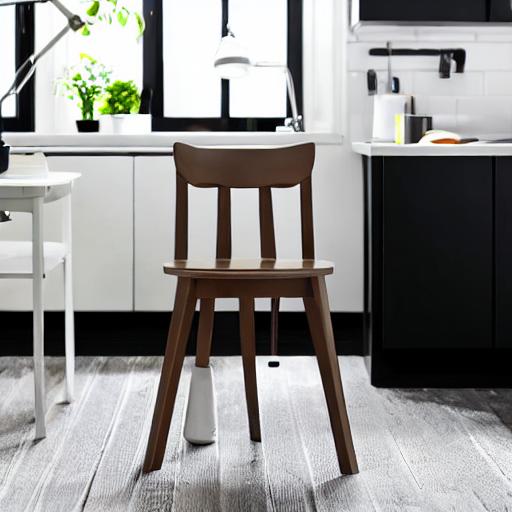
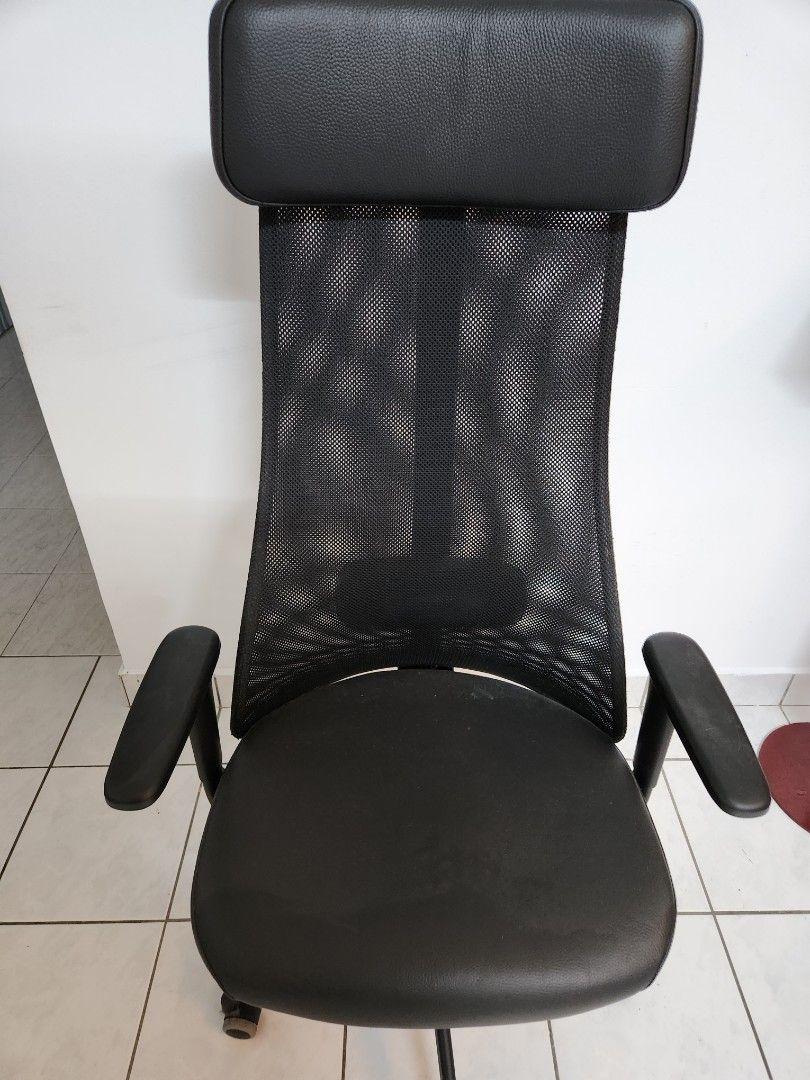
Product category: items_chair
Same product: no